Bodybuilding

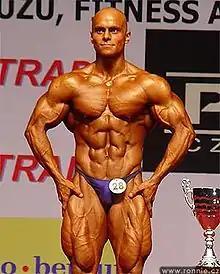
Lukas Osladil posing onstage with a variation of the Most Muscular pose

In 2003, Joe Weider sold Weider Publications to American Media, Inc. (AMI). The position of president of the IFBB was filled by Rafael Santonja following the death of Ben Weider in October 2008. In 2004, contest promoter Wayne DeMilia broke ranks with the IFBB and AMI took over the promotion of the Mr. Olympia contest: in 2017 AMI took the contest outright.